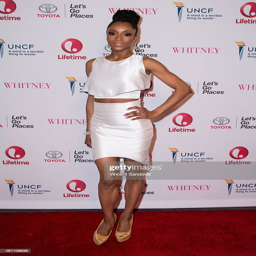
actor attends the world premiere .